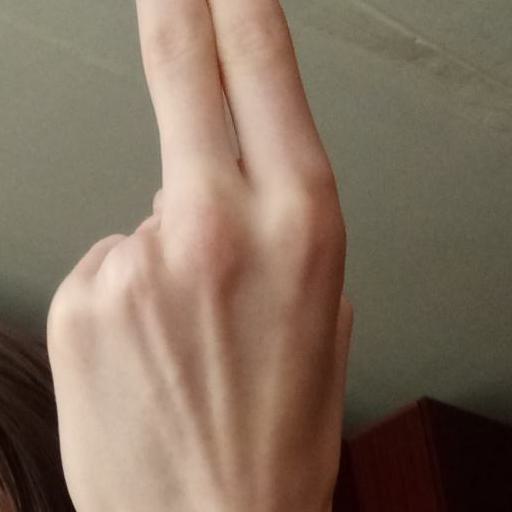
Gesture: two_up_inverted